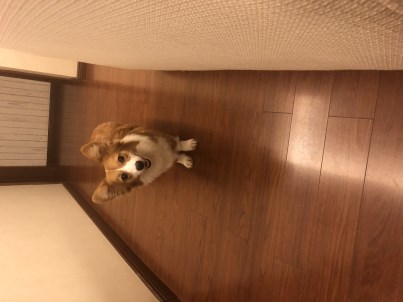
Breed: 2909-n000116-Cardigan